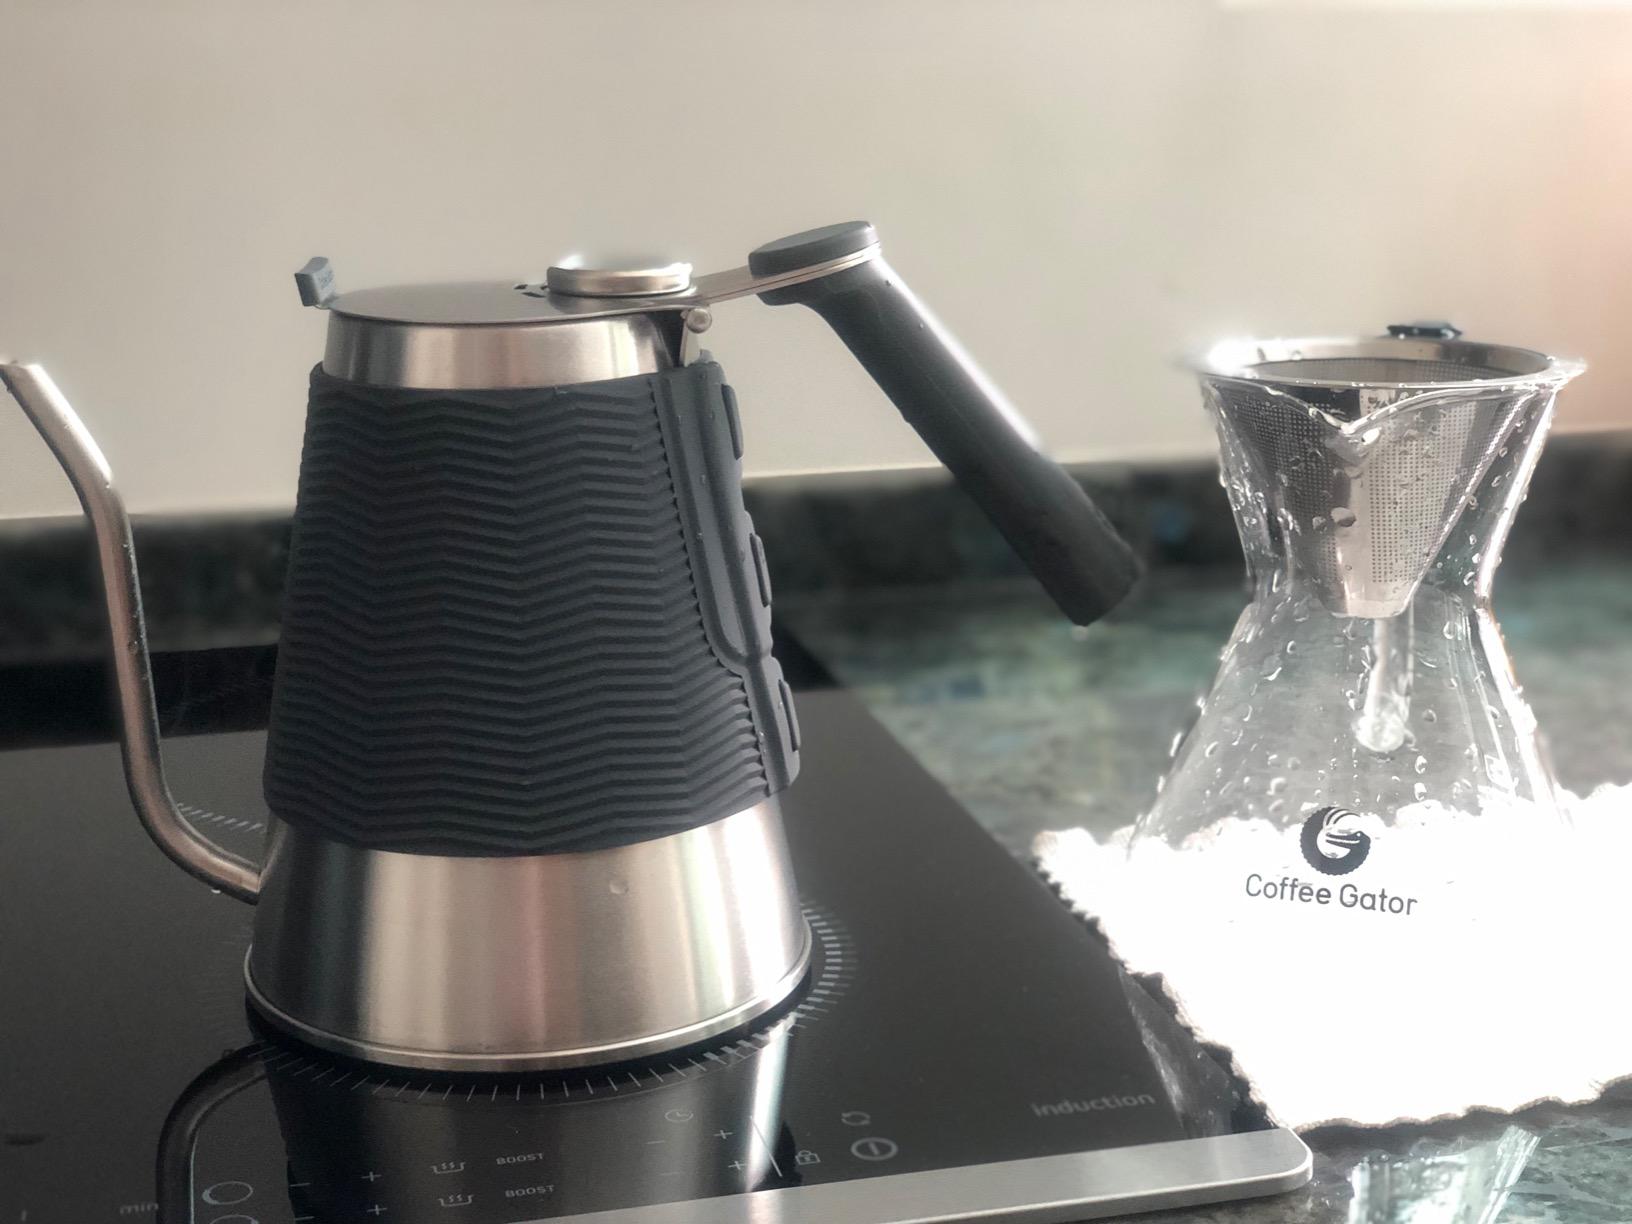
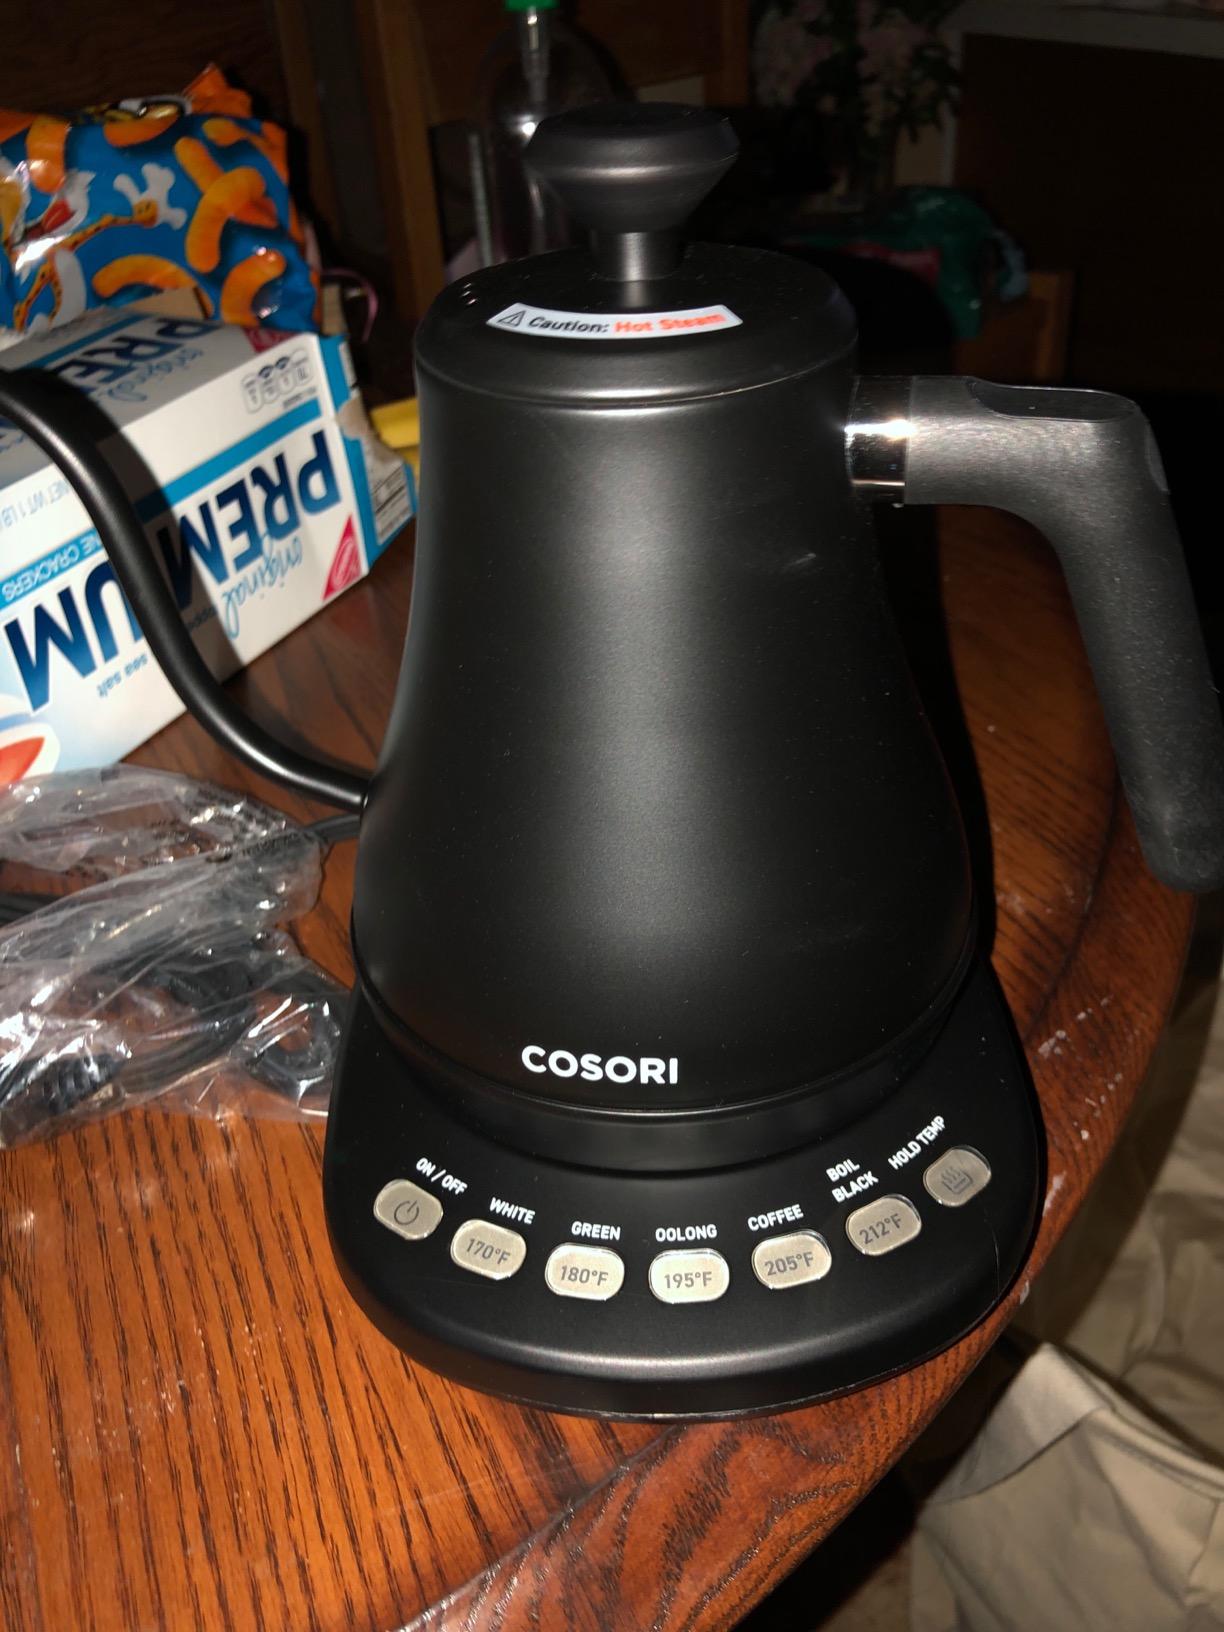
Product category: items_kettle
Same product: no